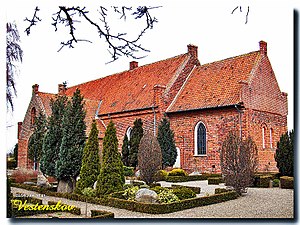
Vestenskov Kirke
Vestenskov Kirke
fra sydøst
Vestenskov Kirke er den lollandske landsby Vestenskovs sognekirke og ligger i Vestenskov Sogn i Lolland-Falsters Stift.